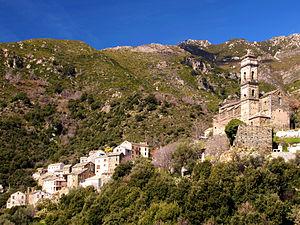
Volpajola - Le village
Costera ou Bigorno est une ancienne piève de Corse. Située dans le nord-est de l'île, elle relevait de la province de Bastia sur le plan civil et du diocèse de Mariana sur le plan religieux.
Volpajola est une commune française située dans la circonscription départementale de la Haute-Corse et le territoire de la collectivité de Corse. Le village appartient à la piève de Costera.